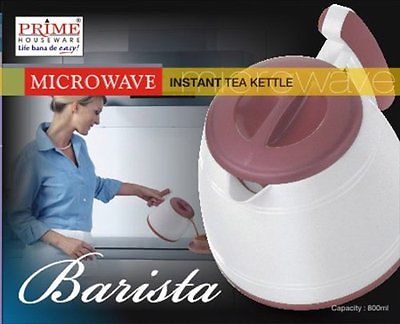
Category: kettle